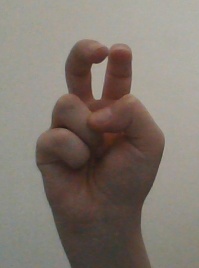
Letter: toot